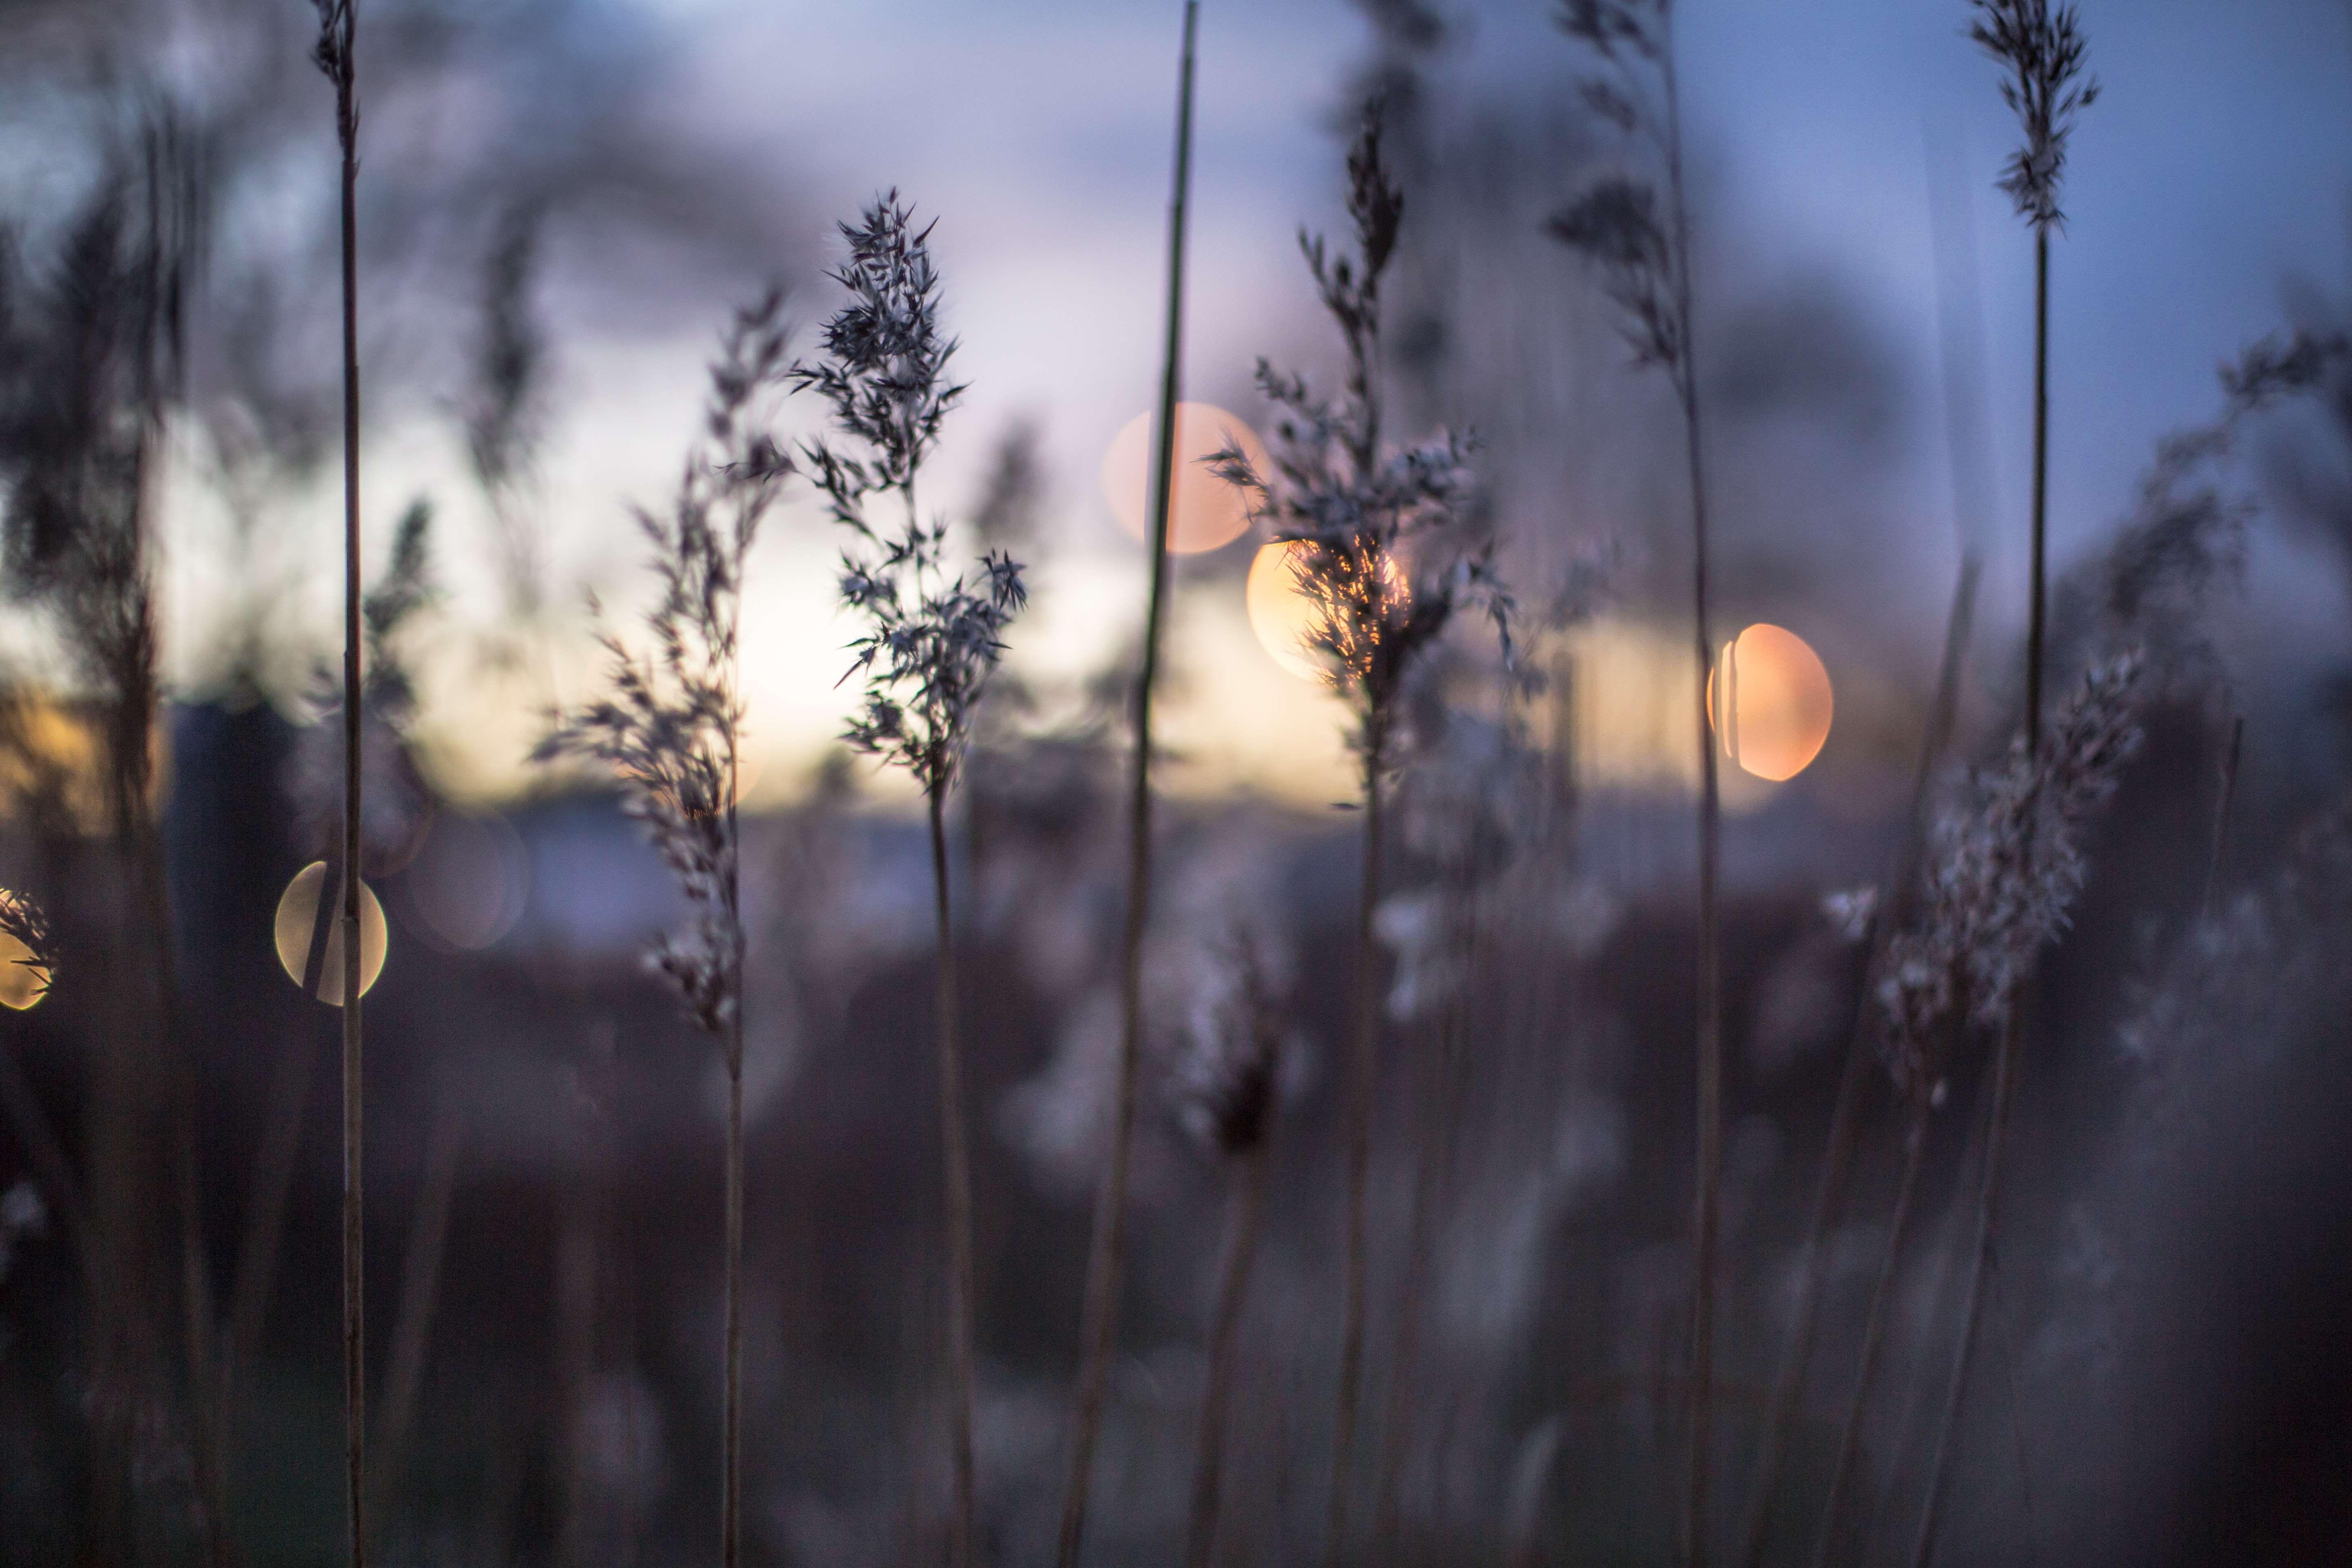
tree, nature, branch, snow, winter, light, sunlight, morning, leaf, flower, frost, atmosphere, evening, reflection, autumn, weather, darkness, season, freezing, atmospheric phenomenon